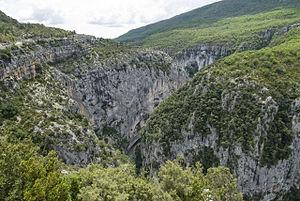
La vallée de la Rivière Verdon
La réserve naturelle régionale de Saint-Maurin est une réserve naturelle régionale située en Provence-Alpes-Côte d'Azur. Classée en 2009, elle occupe une surface de 25 hectares et protège des formations de travertin dans la partie aval des gorges du Verdon.